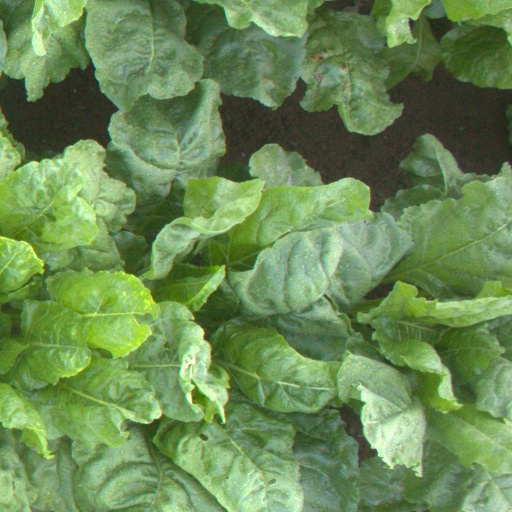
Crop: sugar beet